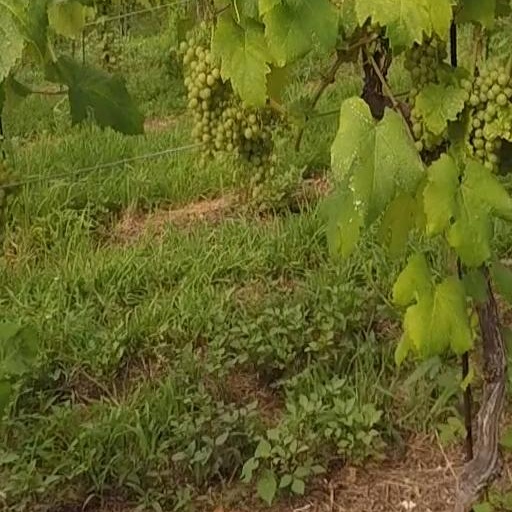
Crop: grape